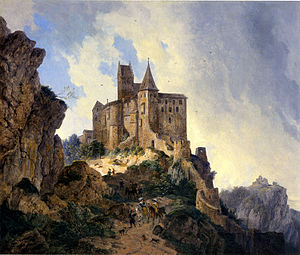
Kipfenberg / Geografi / Inddeling
Burg Kipfenberg ca. 1815/1818. (malet af Johann Dominicus Quaglio)
Kipfenberg er en købstad i Landkreis Eichstätt i Regierungsbezirk Oberbayern i den tyske delstat Bayern.